Palácio dos Condes de Castro Guimarães

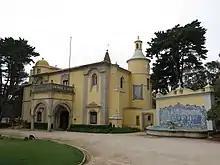
Back view

The Palácio dos Condes de Castro Guimarães, originally known as the Torre de São Sebastião (St Sebastian's Tower), was built in 1900 as an aristocrat’s summer residence in Cascais, Lisbon District, Portugal. It became a museum in 1931. The building follows an eclectic architectural style, while the museum includes paintings of national and international significance, furniture, porcelain, jewellery and a neo-Gothic organ.